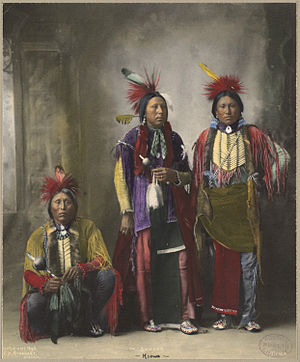
Kiowa
Tre kiowa-mænd, 1898
Kiowa er en stamme af Amerikas oprindelige folk. I det 17. og 18. århundrede vandrede de fra det vestlige Montana sydpå til Rocky Mountains i Colorado og til slut ned på Great Plains i begyndelsen af det 19. århundrede. I 1867 blev kiowaerne tvangsflyttet til et reservat i det sydvestlige Oklahoma.